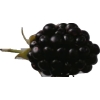
Label: blackberry